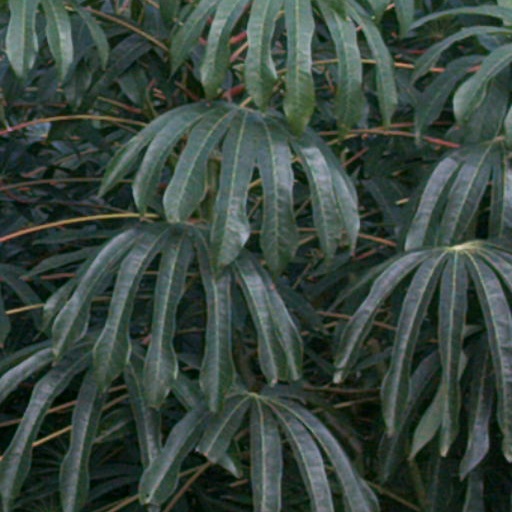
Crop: cassava